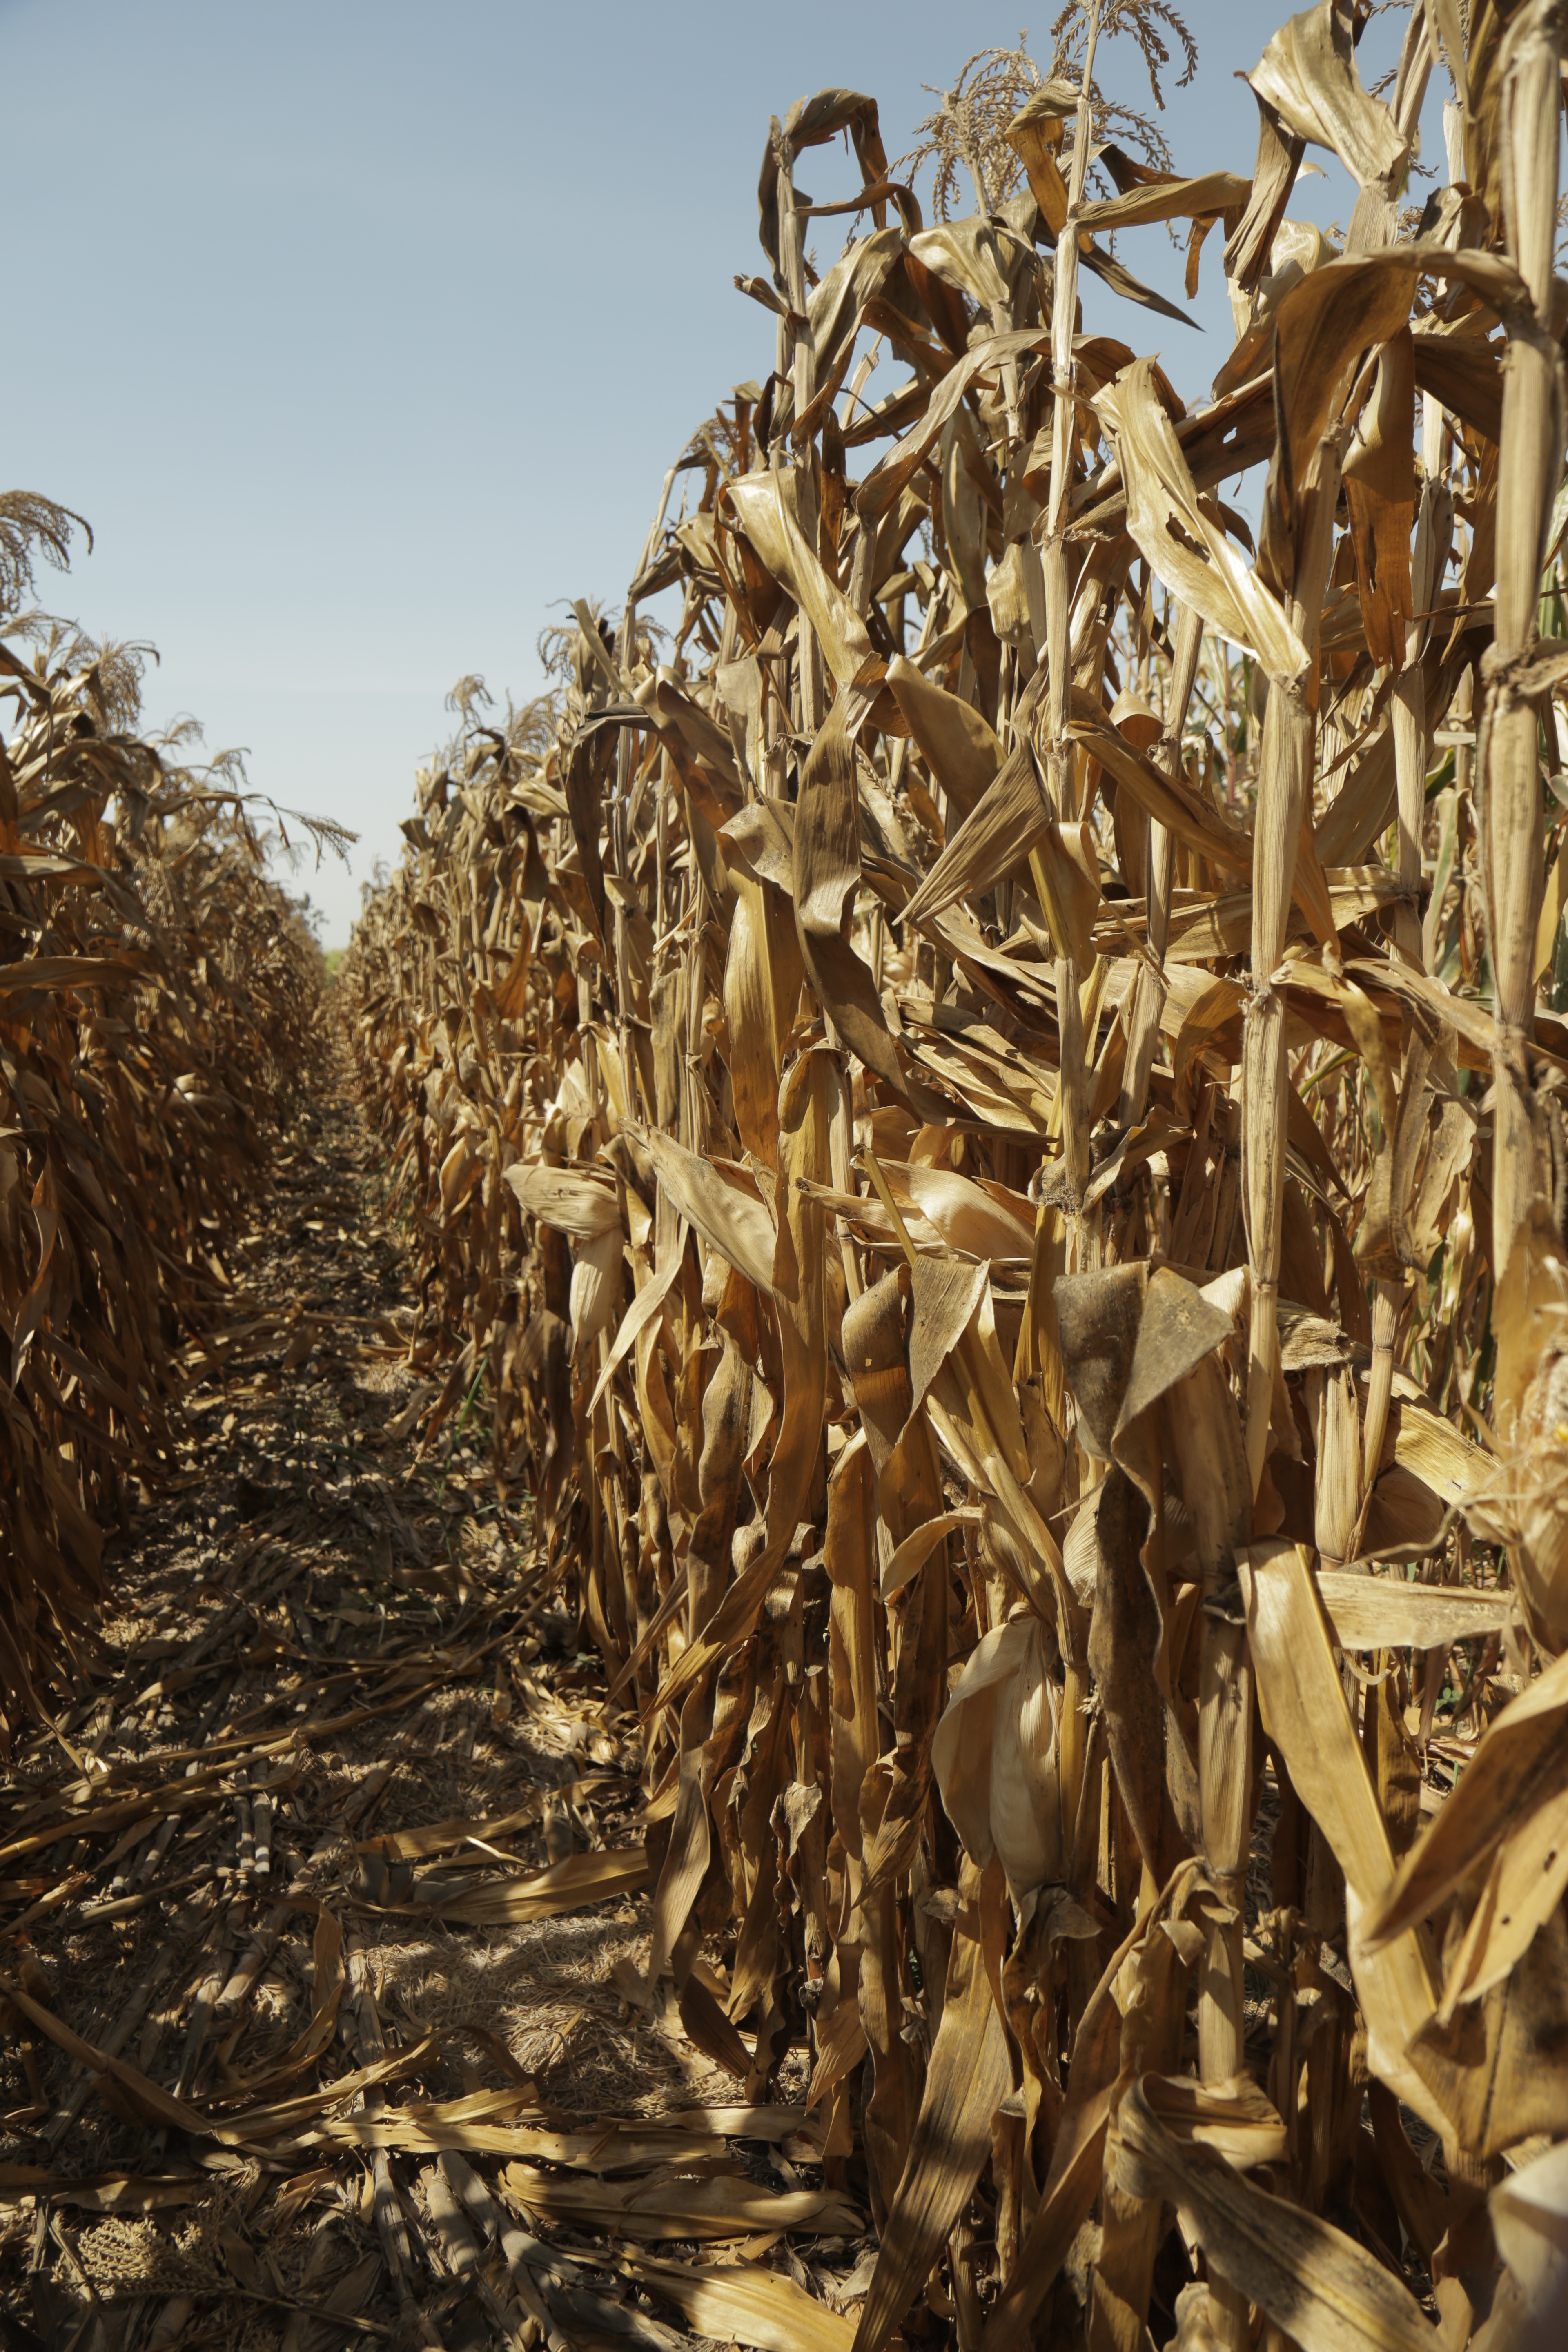
wood, field, food, harvest, crop, corn, agriculture, scrap, grass family